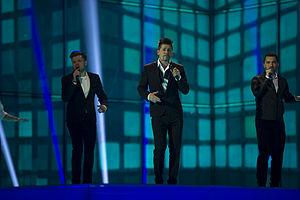
La Biélorussie participe au Concours Eurovision de la chanson, depuis sa quarante-neuvième édition, en 2004, et ne l’a encore jamais remporté.